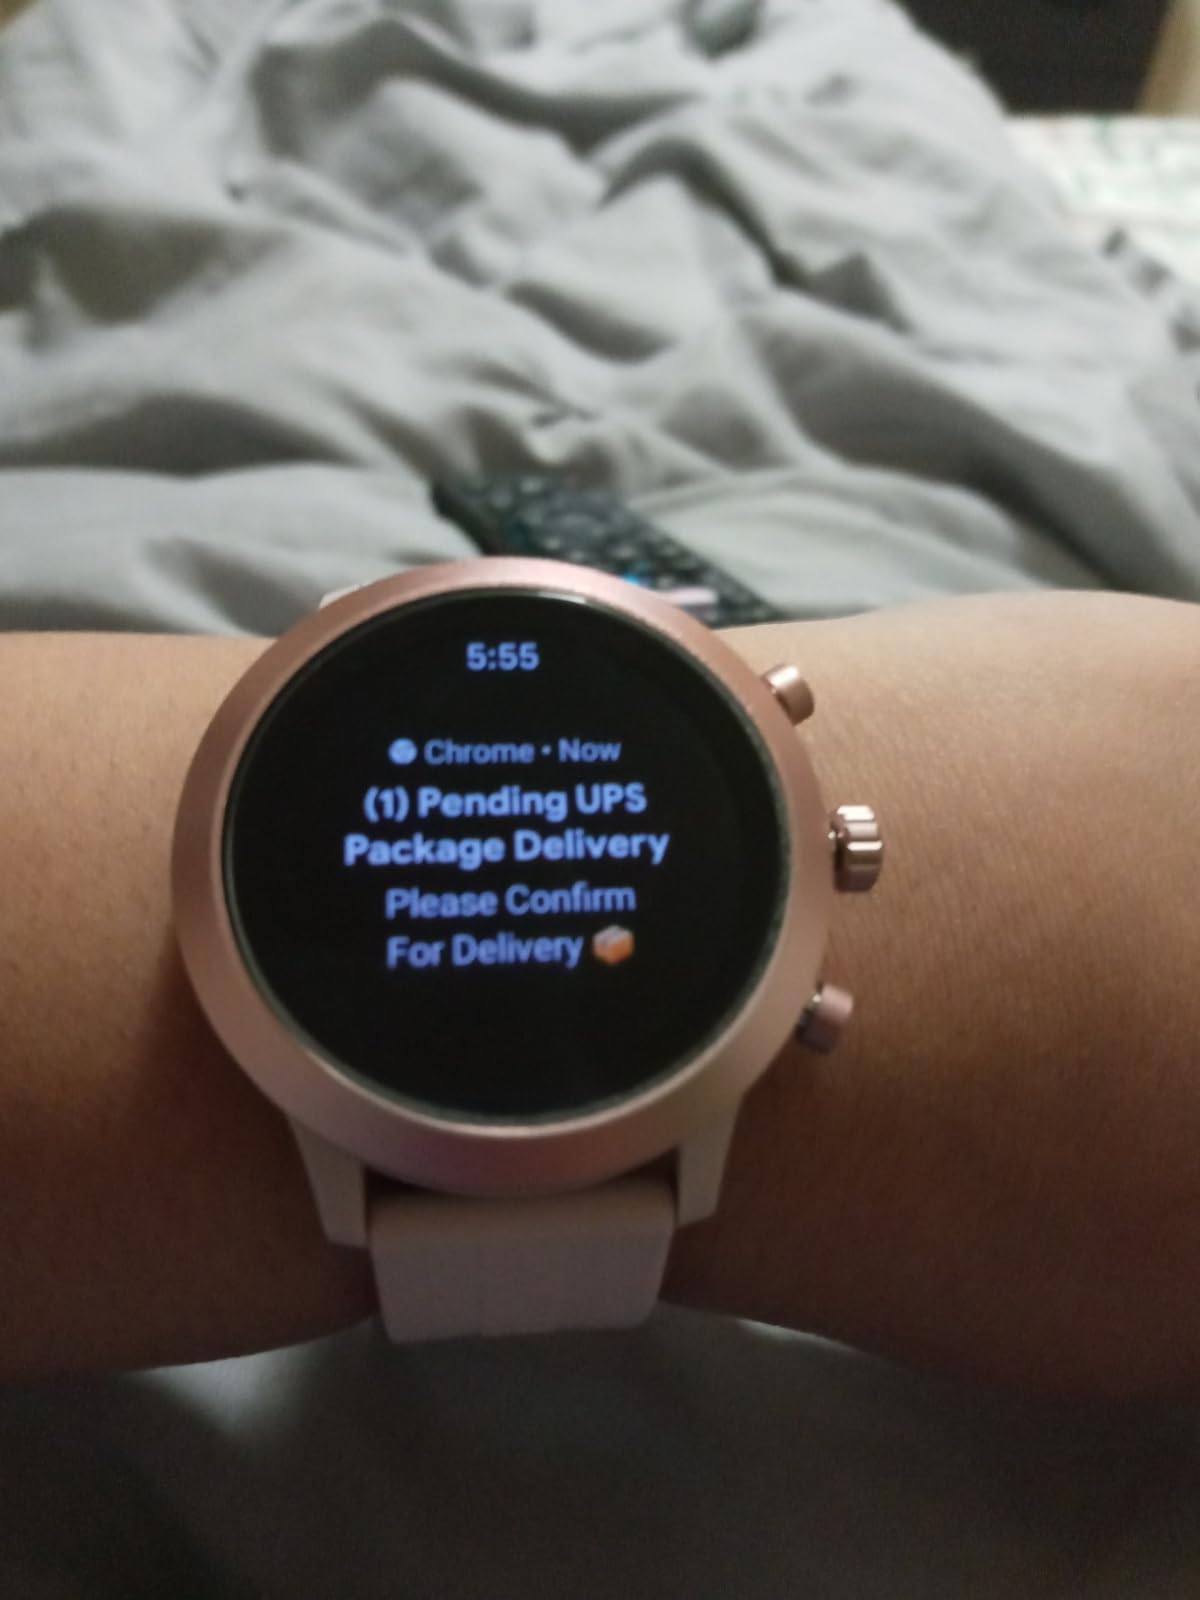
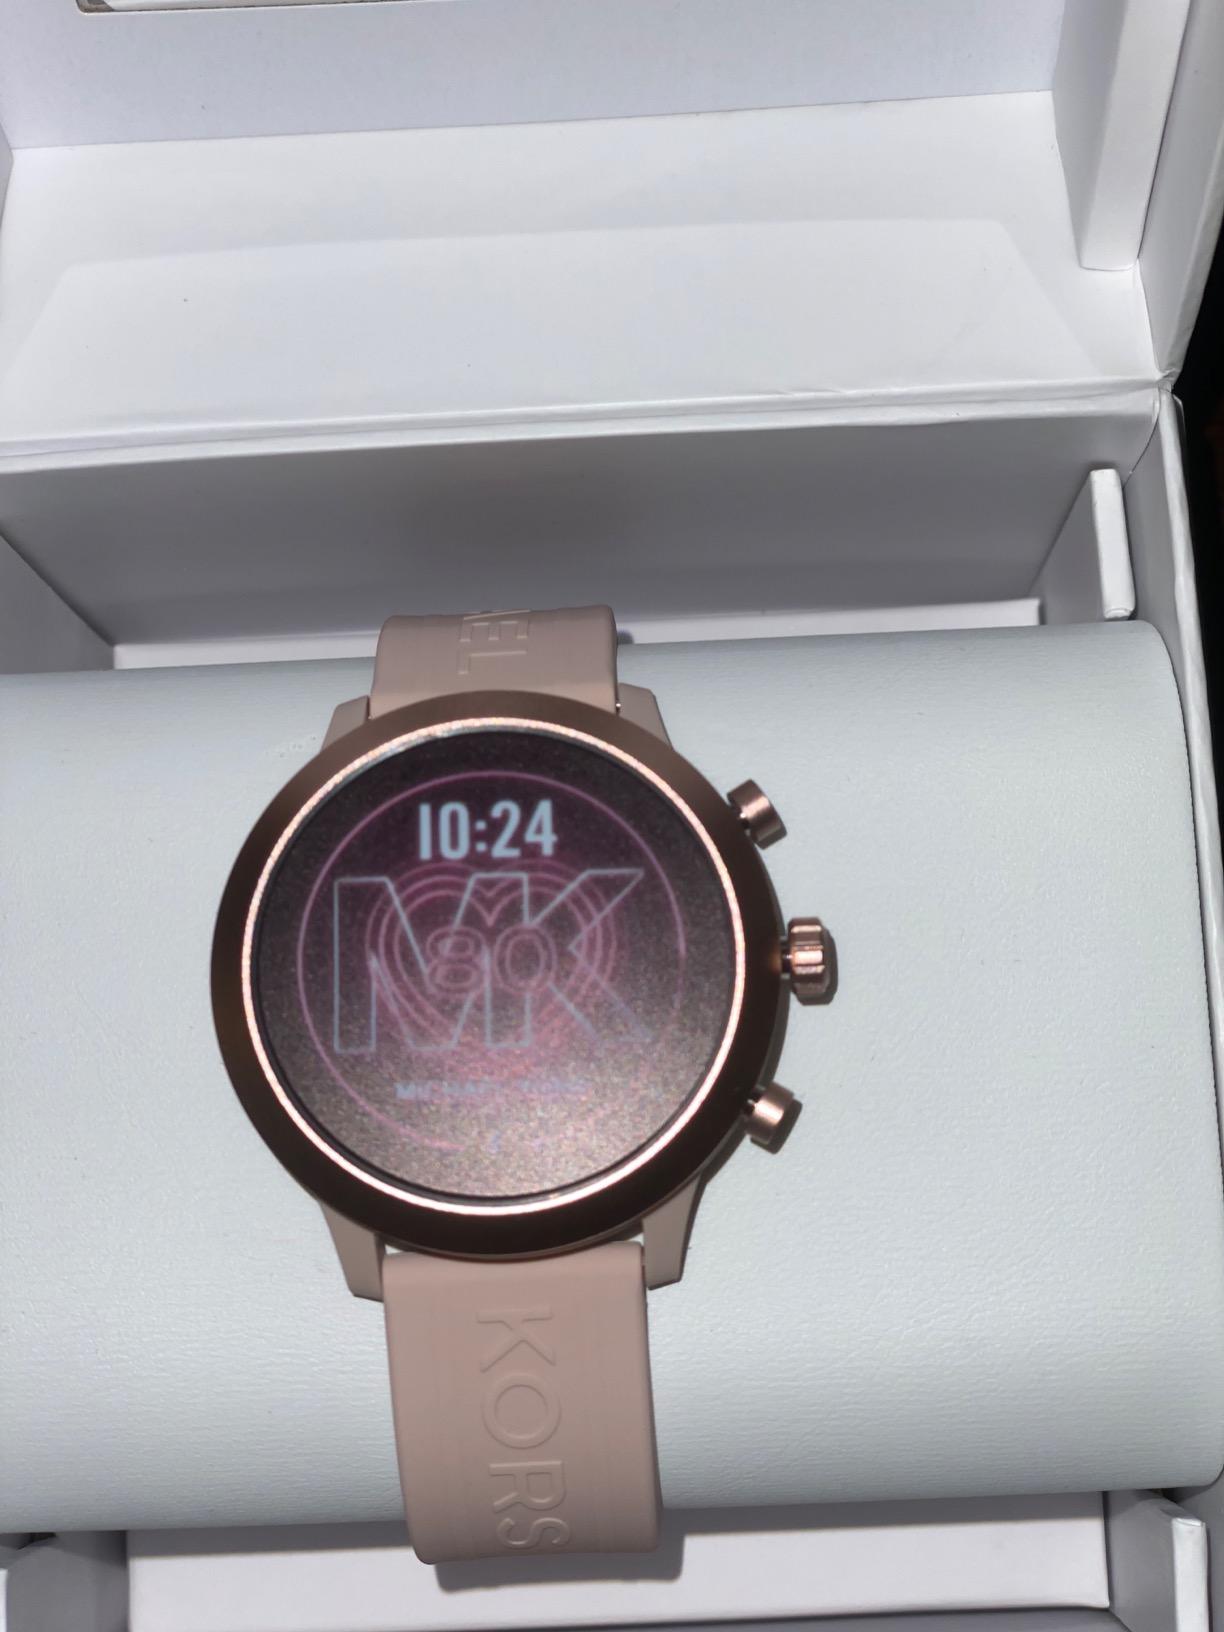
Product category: smartwatch
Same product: yes